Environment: real
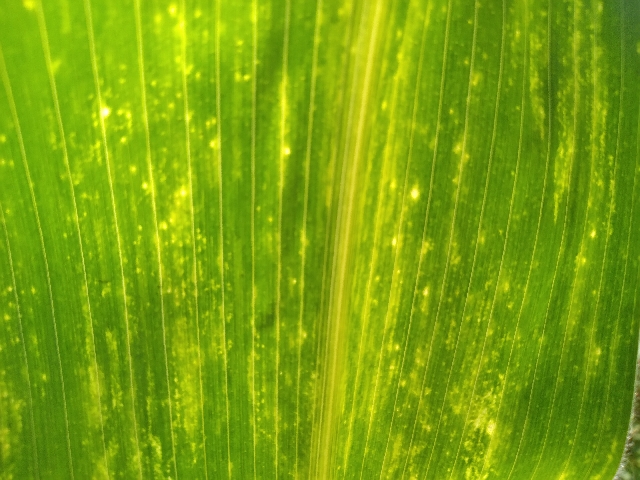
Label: lethal_necrosis